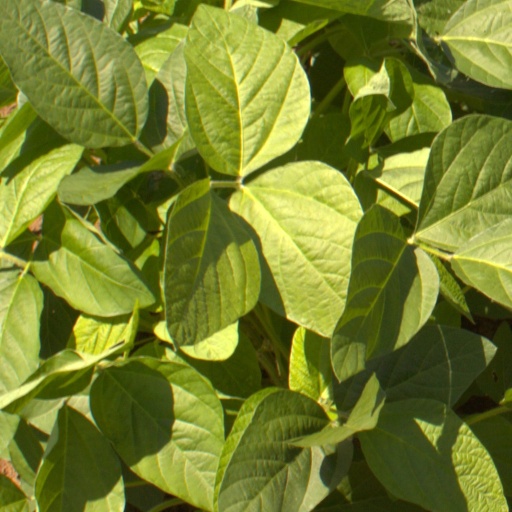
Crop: soybean